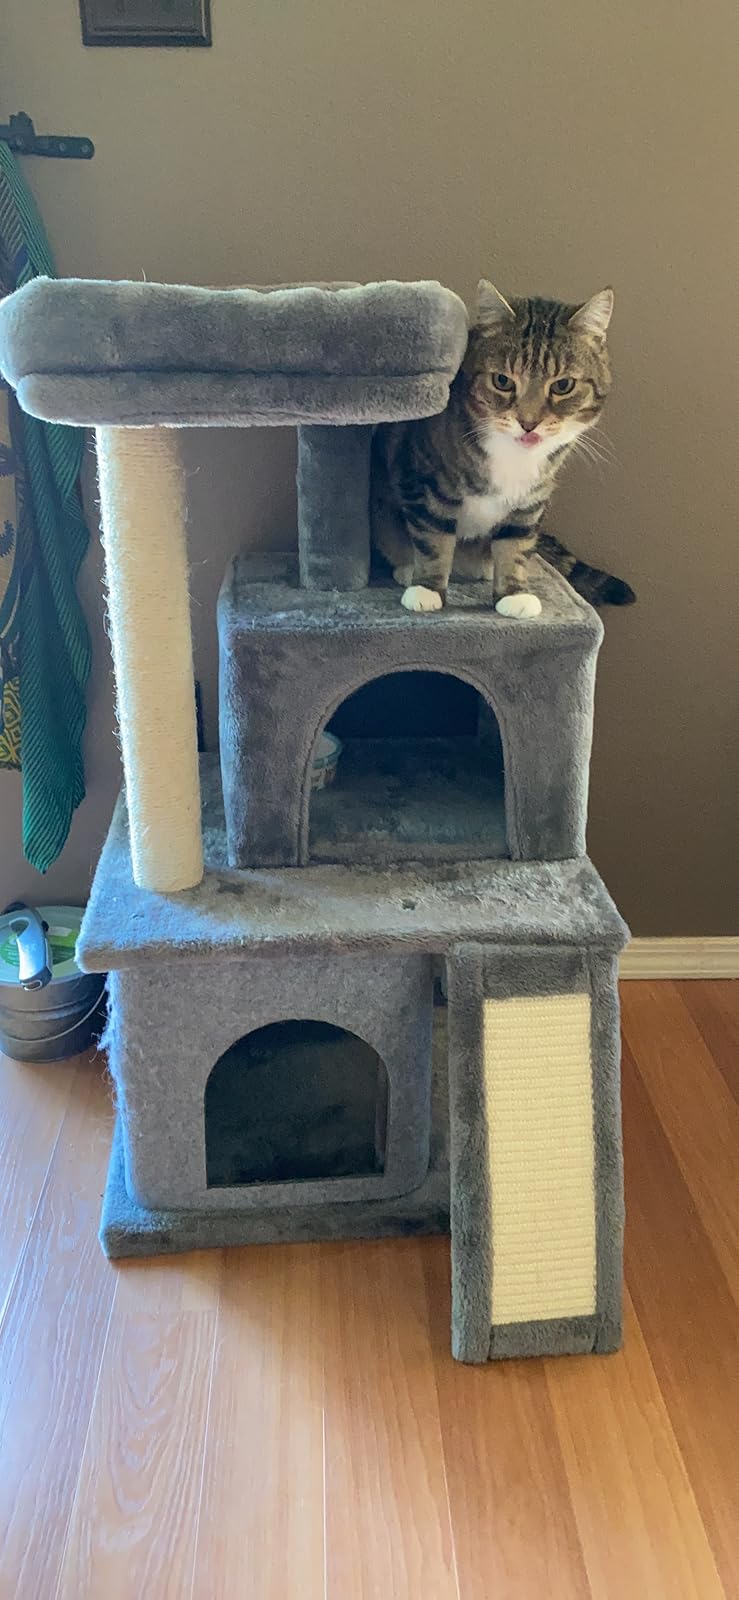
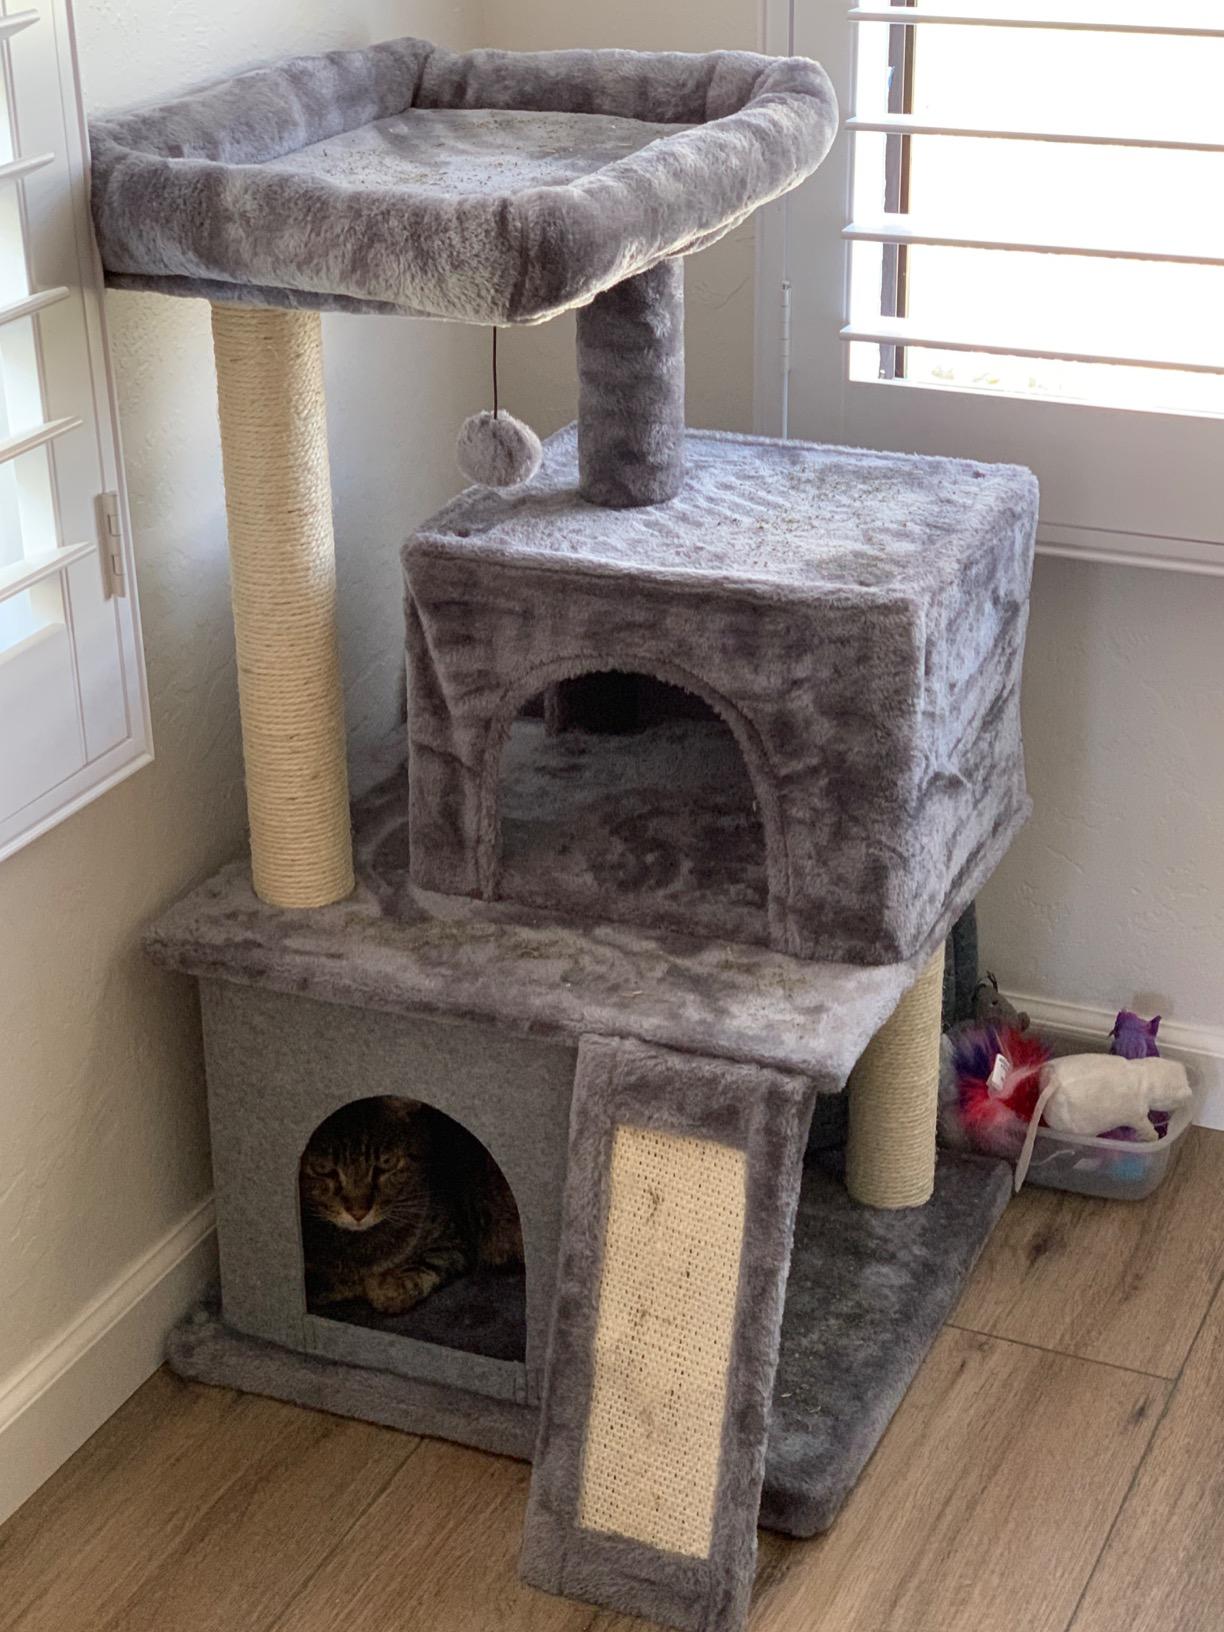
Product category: items_cat tree
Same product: yes